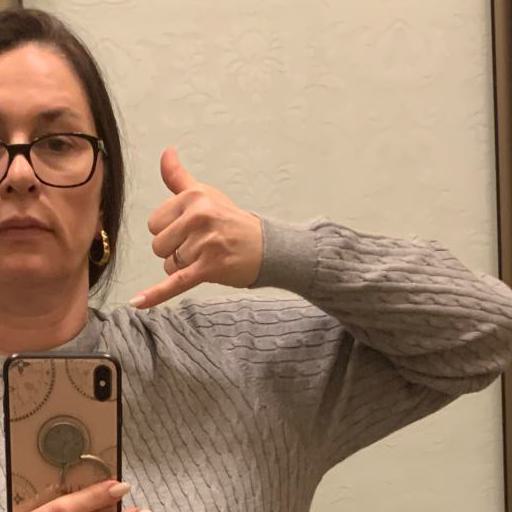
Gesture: call